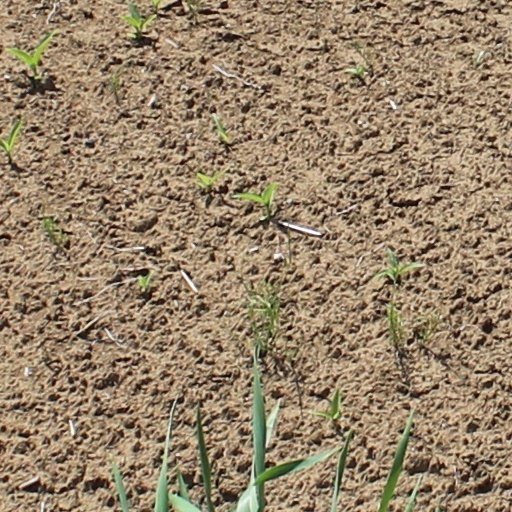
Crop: wheat